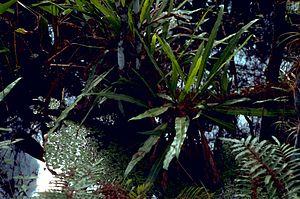
Dictymia est un genre de fougères de la famille des Polypodiaceae.